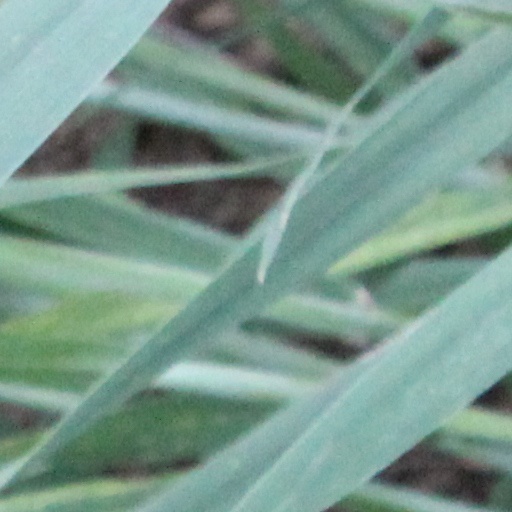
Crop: wheat